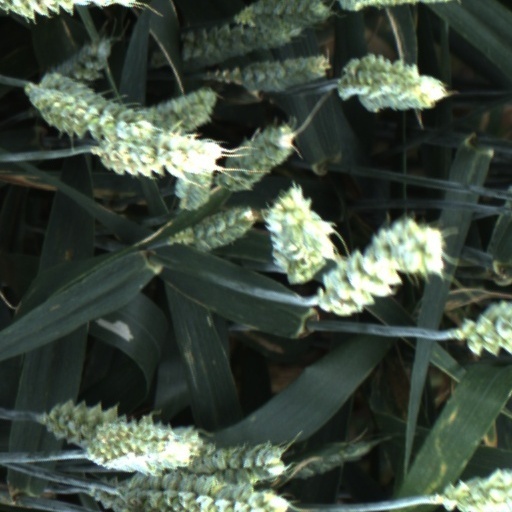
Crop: wheat